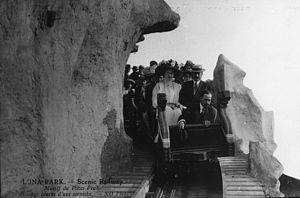
attraction scenic railway du luna park porte maillot vers 1910
Luna Park était un parc d'attractions situé près de la porte Maillot, en périphérie de Paris, ouvert en 1909. Sa date de fermeture diffère selon les sources.